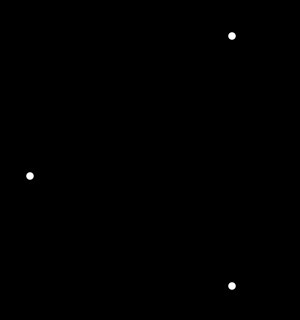
Sziklai-kobling
Sziklai-kobling
Indenfor elektronik er en Sziklai-kobling er en sammensætning af to bipolare transistorer, der minder om Darlington-koblingen. Koblingen er navngivet efter dens tidlige populariserer George C. Sziklai.